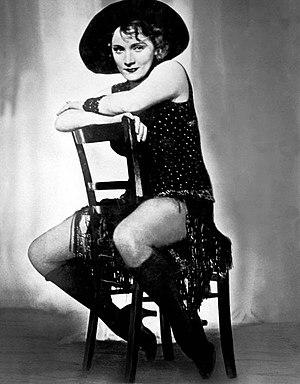
Greta Garbo et Marlene Dietrich sont deux actrices américaines d'origine européenne qui connaissent un succès phénoménal outre-Atlantique dans les années 1930 et contribuent à l'âge d'or d'Hollywood. La publicité distillée par les studios de cinéma Metro Goldwyn Mayer et Paramount, concurrents à l'époque, instaure un parallèle, puis une rivalité entre les deux stars, mais avec des répercussions et des influences bénéfiques sur les films des deux vedettes, dont nombre font maintenant partie des classiques du cinéma mondial, certains ayant même intégré la liste du National Film Registry.
L'Ange bleu est un film allemand réalisé par Josef von Sternberg et sorti en 1930. Production importante de la UFA et figurant parmi les premiers longs métrages parlant du pays, le film est chargé de sortir les studios allemands de la situation financière périlleuse dans laquelle ils se trouvent depuis la mise en chantier du film Metropolis de Fritz Lang en 1927. Pour cela, les producteurs comptent sur leur star Emil Jannings, premier lauréat de l'Oscar du meilleur acteur en 1928, et sur le réalisateur austro-américain Josef von Sternberg, qui a déjà dirigé l'acteur dans Crépuscule de gloire l'année précédente.
Marie Magdalene Dietrich, dite Marlene Dietrich [maɐ̯ˈleːnə ˈdiːtʁɪç], est une actrice et chanteuse allemande naturalisée américaine, née le 27 décembre 1901 à Schöneberg et morte le 6 mai 1992 à Paris 8ᵉ.
Le cinéma sonore désigne les films permettant la vision d’images animées enregistrées et simultanément l’audition d’une bande-son enregistrée. Les films ainsi présentés sont désignés indifféremment comme des films sonores ou films parlants. Restrictivement, cette expression désigne les films d’après 1926-27, les opposant à la période du cinéma muet. Elle est ainsi nommée depuis l’avènement du son enregistré sur disque en 1926 par procédé Vitaphone. À celui-ci succède en 1927 le premier son enregistré sur pellicule argentique négative puis reporté sur les copies d'exploitation louées aux salles de cinéma, par procédé appelé « son optique ».